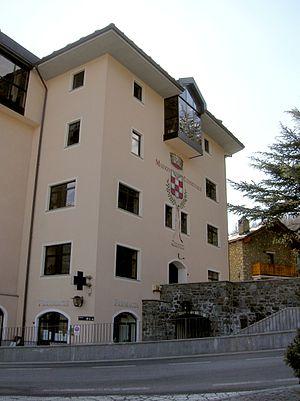
Gignod est une commune alpine de la Vallée d'Aoste en Italie du Nord.